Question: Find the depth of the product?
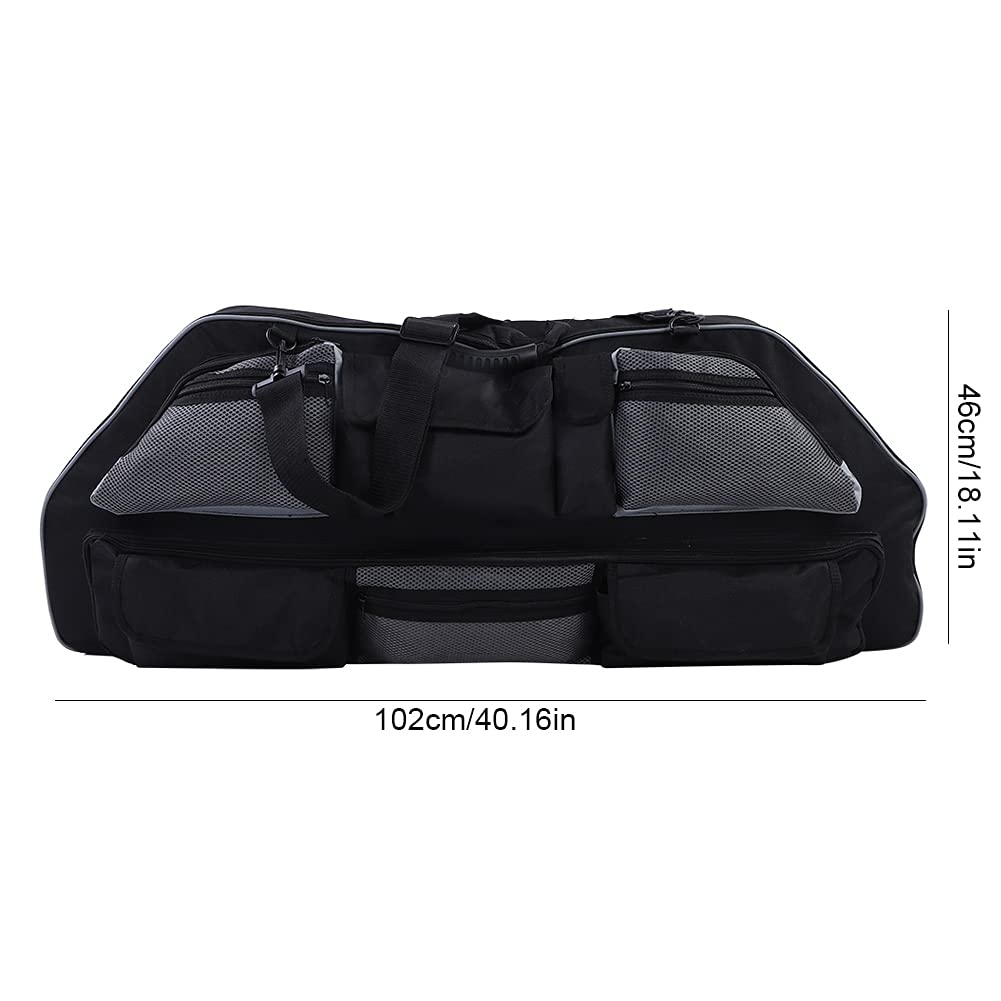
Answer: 102.0 centimetre